Slave Old Man

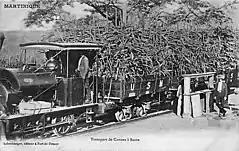
As translated from the image: "Sugar Cane Transport"

"Slave Old Man" takes place during the period of French colonization on the island of Martinique. Slaves were imported to operate the lucrative sugar plantations of the Lesser Antilles islands. This period began in 1636 following a decree by King Louis XIII which dictated the importation and usage of a workforce consisting of African slaves to replace the native Carib population. As the French continued to expand and colonize what became known as the French West Indies, slave labor was used extensively to fuel expansion and economic growth. Following the French Revolution of 1848, slavery on the island of Martinique was abolished after the signing of the Emancipation Proclamation of 1848, which brought freedom to slaves throughout the entire French West Indies.